Jim McMahon

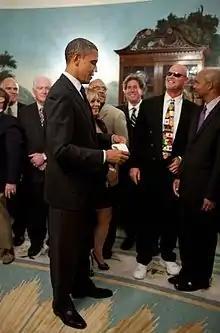
McMahon at the White House with President Obama in 2011

McMahon signed with the Philadelphia Eagles, who were coached by former Bears assistant Buddy Ryan, for the 1990 season. For the first time in his career he served as a full-time backup, as Randall Cunningham was entrenched as the starter. After Cunningham tore his ACL in the opening game of the following season, new coach Rich Kotite named McMahon his starter. He helped the Eagles to a 10–6 record and earned the NFL Comeback Player of the Year award. McMahon stayed with the Eagles for one additional season in the backup role.